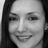
Emotion: happy